Battle of Vukovar

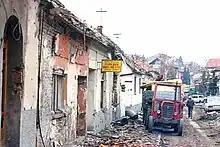
A street of ruined buildings with rubble strewn across the road. A red tractor and other vehicles are visible parked in the background

The JNA's lack of infantry support was due to a disastrously low level of mobilisation in the preceding months. Many reservists – who were drawn from all the Yugoslav republics, including Croatia – refused to report for duty, and many serving soldiers deserted rather than fight. Serbia was never formally at war and no general mobilisation was carried out. An estimated 150,000 Serbs went abroad to avoid conscription, and many others deserted or went into hiding. Only 13 percent of conscripts reported for duty. Another 40,000 staged rebellions in towns across Serbia; the Serbian newspaper "Vreme" commented in July 1991 that the situation was one of "total military disintegration".